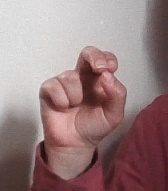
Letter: gaaf